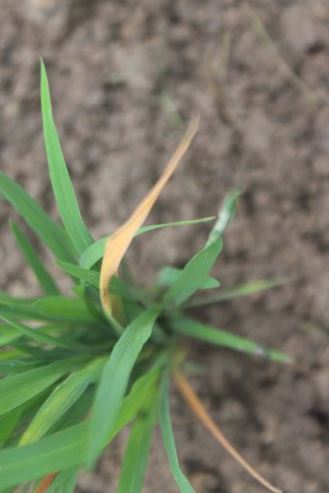
Disease: Tungro